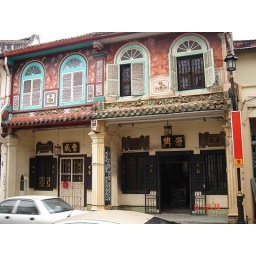
the two houses were onceadjoined with common doors until the right building was sold in the 80's.